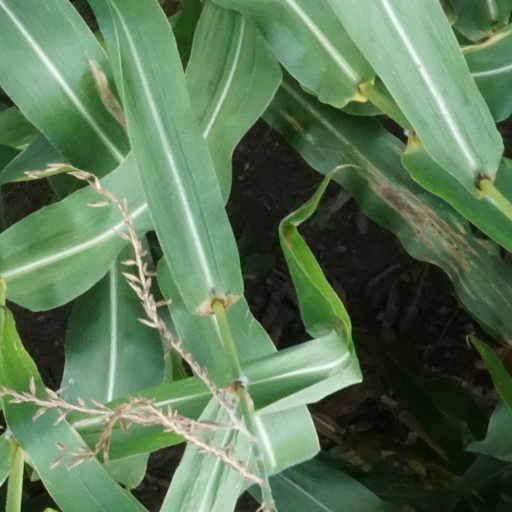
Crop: maize; corn